Answer in natural language. Consider the 3D positions of the objects in the scene and not just the 2D positions in the image. Is the centerpoint of  black modern dresser with metallic handles at a higher height than silver bin with blue lid? Choose between the following options: yes or no
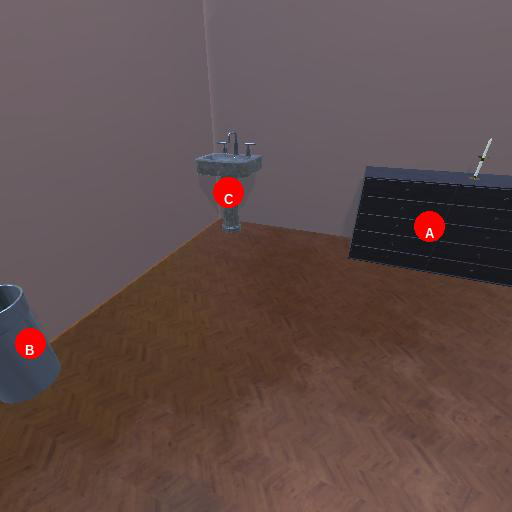
<answer>yes</answer>